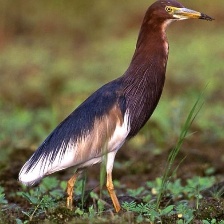
Species: CHINESE POND HERON
Scientific name: ARDEOLA BACCHUS
ImageNet parent category: little_blue_heron